Xuanzang

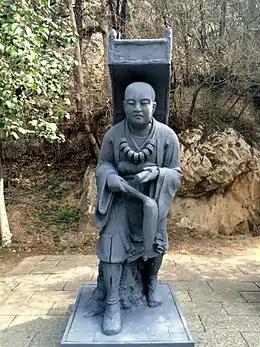
Statue of Xuanzang at Longmen Grottoes, Luoyang

From Shravasti, Xuanzang travelled southeast to the country of Kapilavastu. This country has no ruler, he states, and every city has its own lord. Well over a thousand monasteries were in this region, but most are dilapidated. Some three thousand monks continue to study Hinayana Buddhism in many of these monasteries. This country has two "deva" temples. He also describes a Buddhist temple with painting of a prince riding on a white horse, as well many Buddhist monuments and legends about the Buddha's early life in this region, as well as those of the Shakya clan.